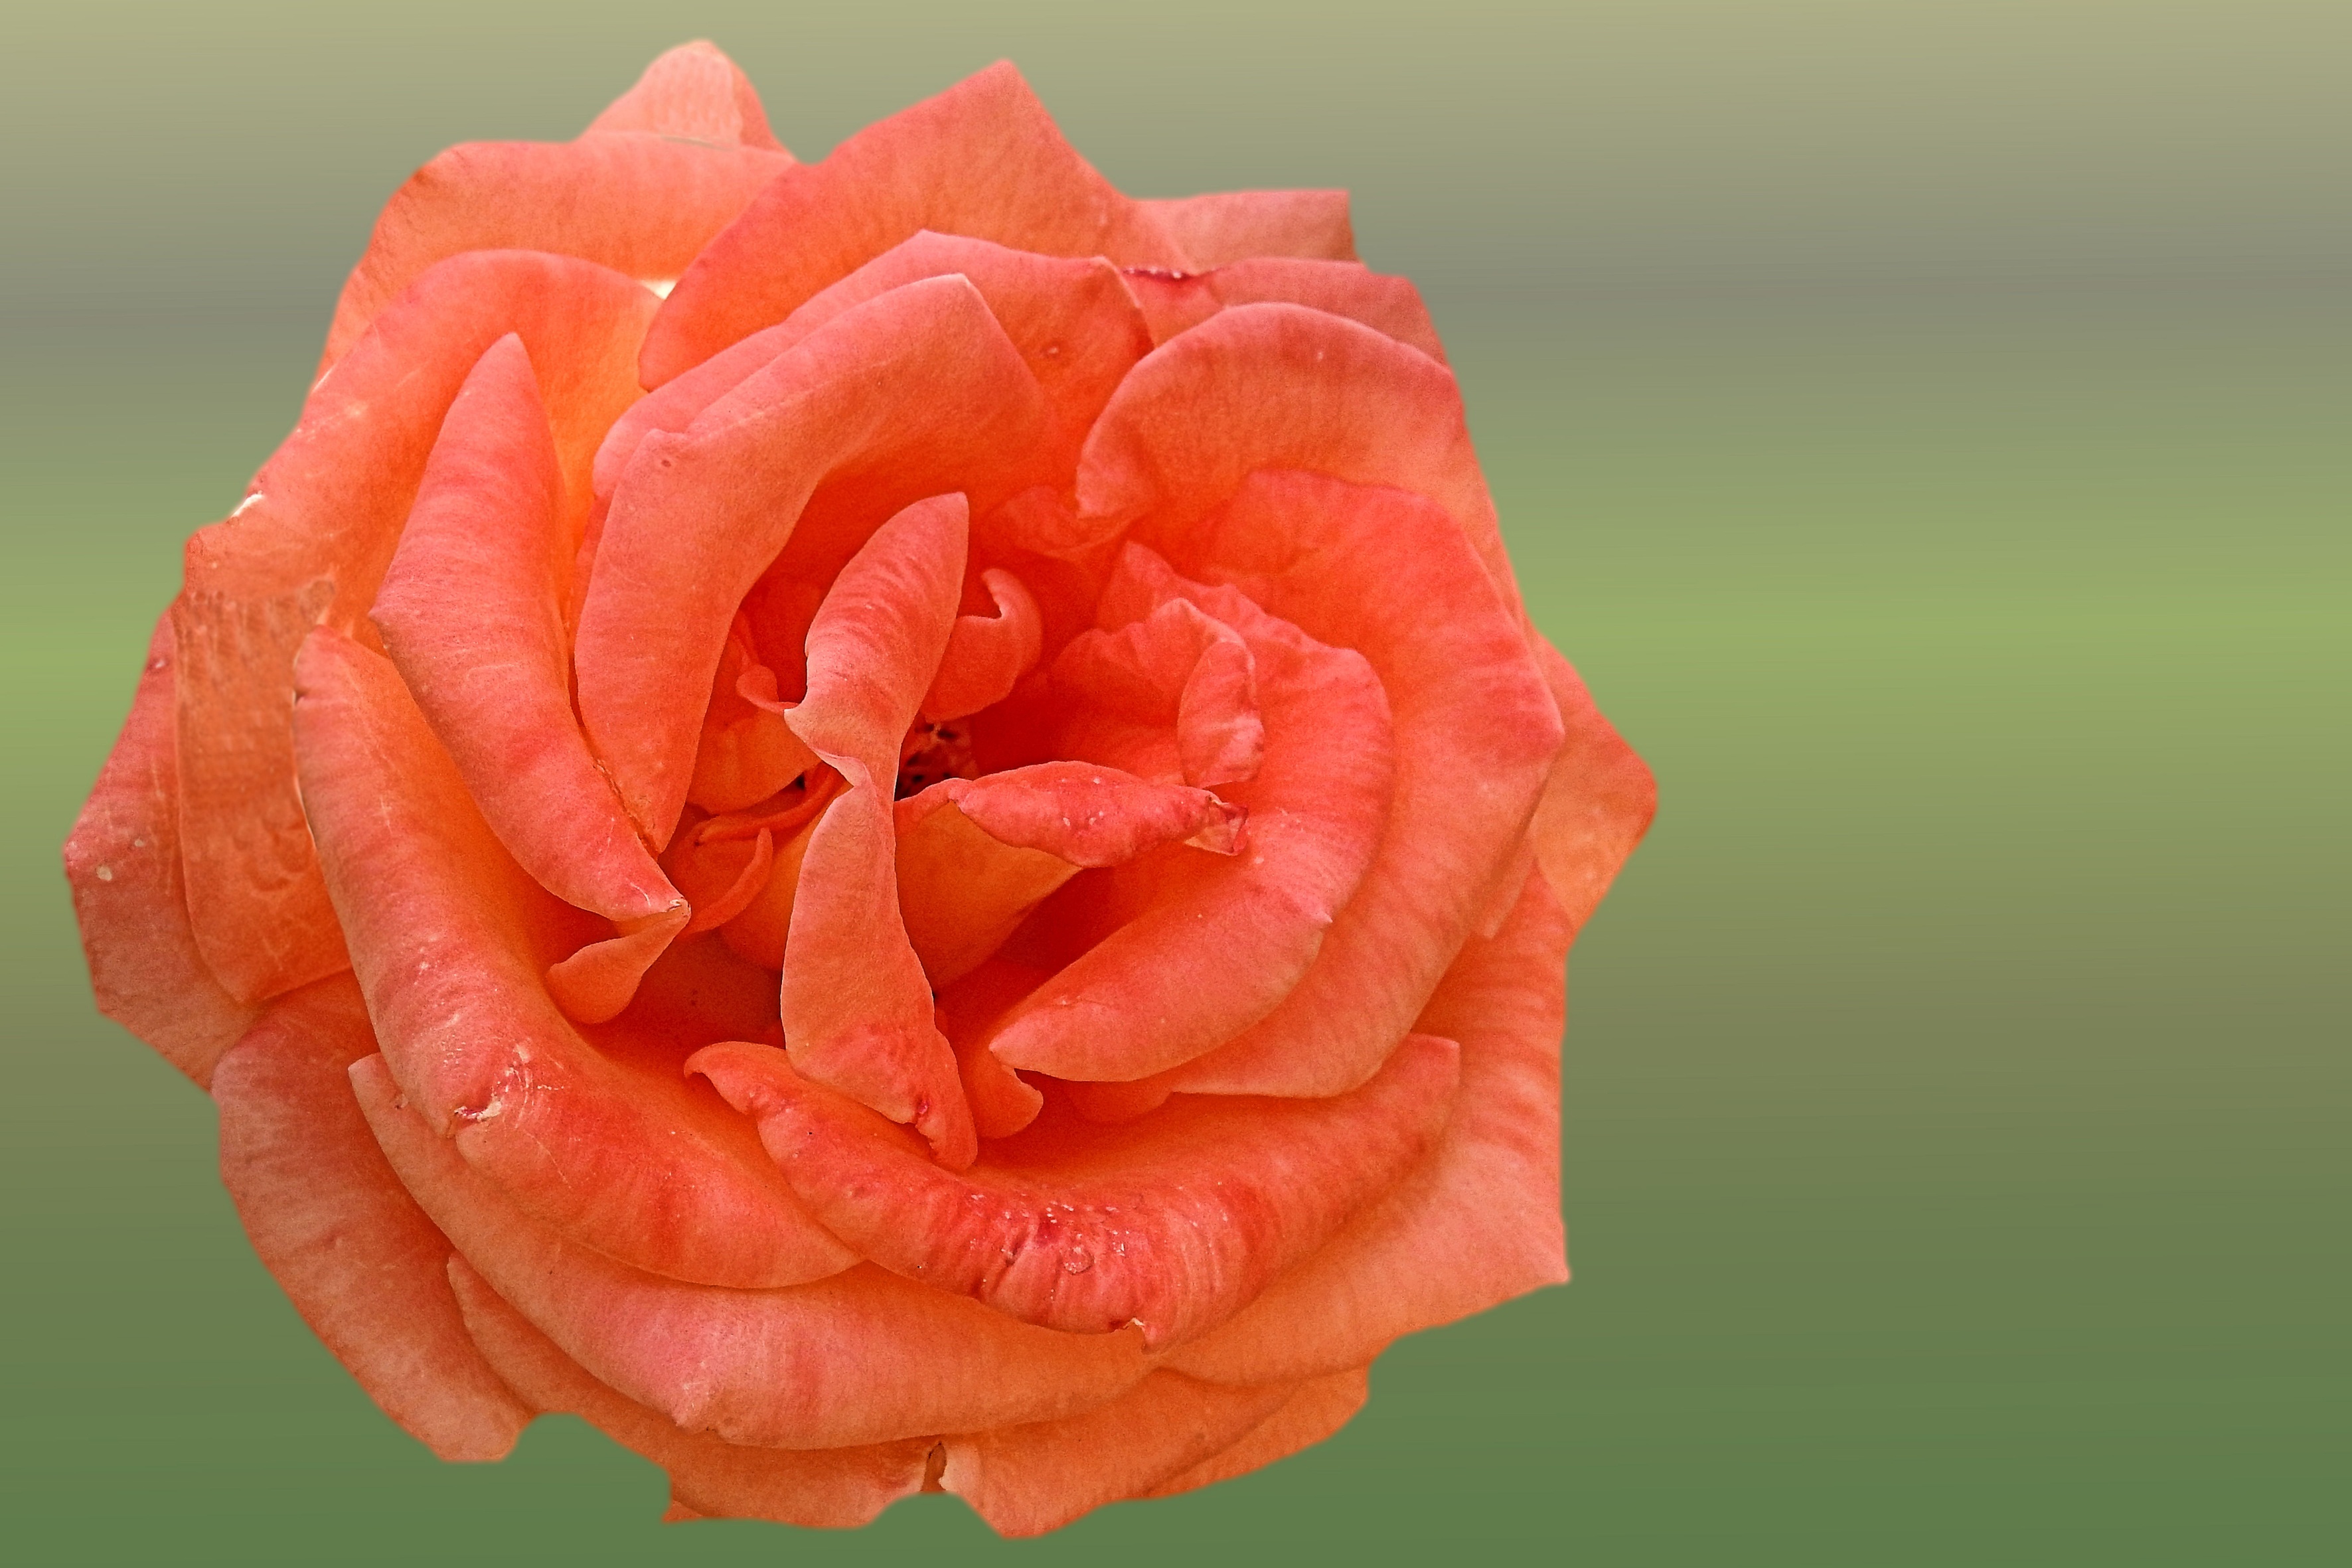
blossom, plant, flower, petal, bloom, rose, orange, red, pink, close up, salmon, floribunda, macro photography, rose blooms, flowering plant, garden roses, rose family, plant stem, land plant